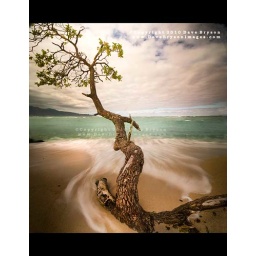
It's so rare to find a tree this close to the water. I love how the water wraps around the tree trunk.